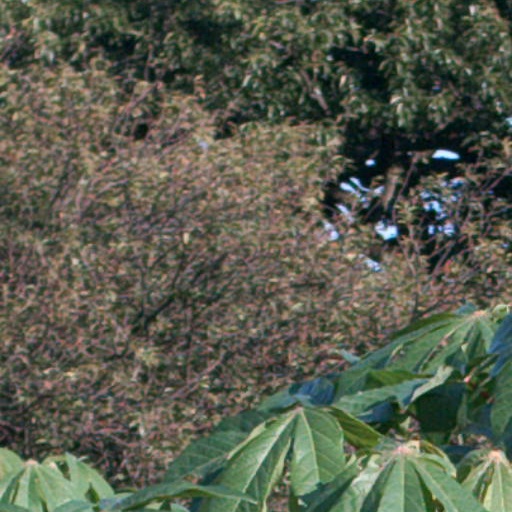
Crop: cassava